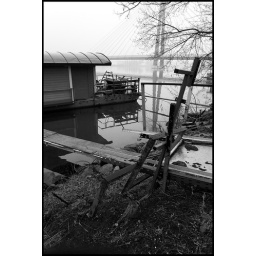
walking underthe bridges over river Danube